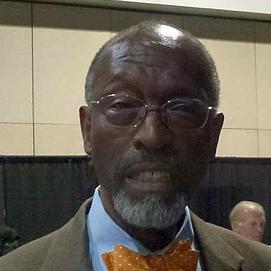
Age: 74